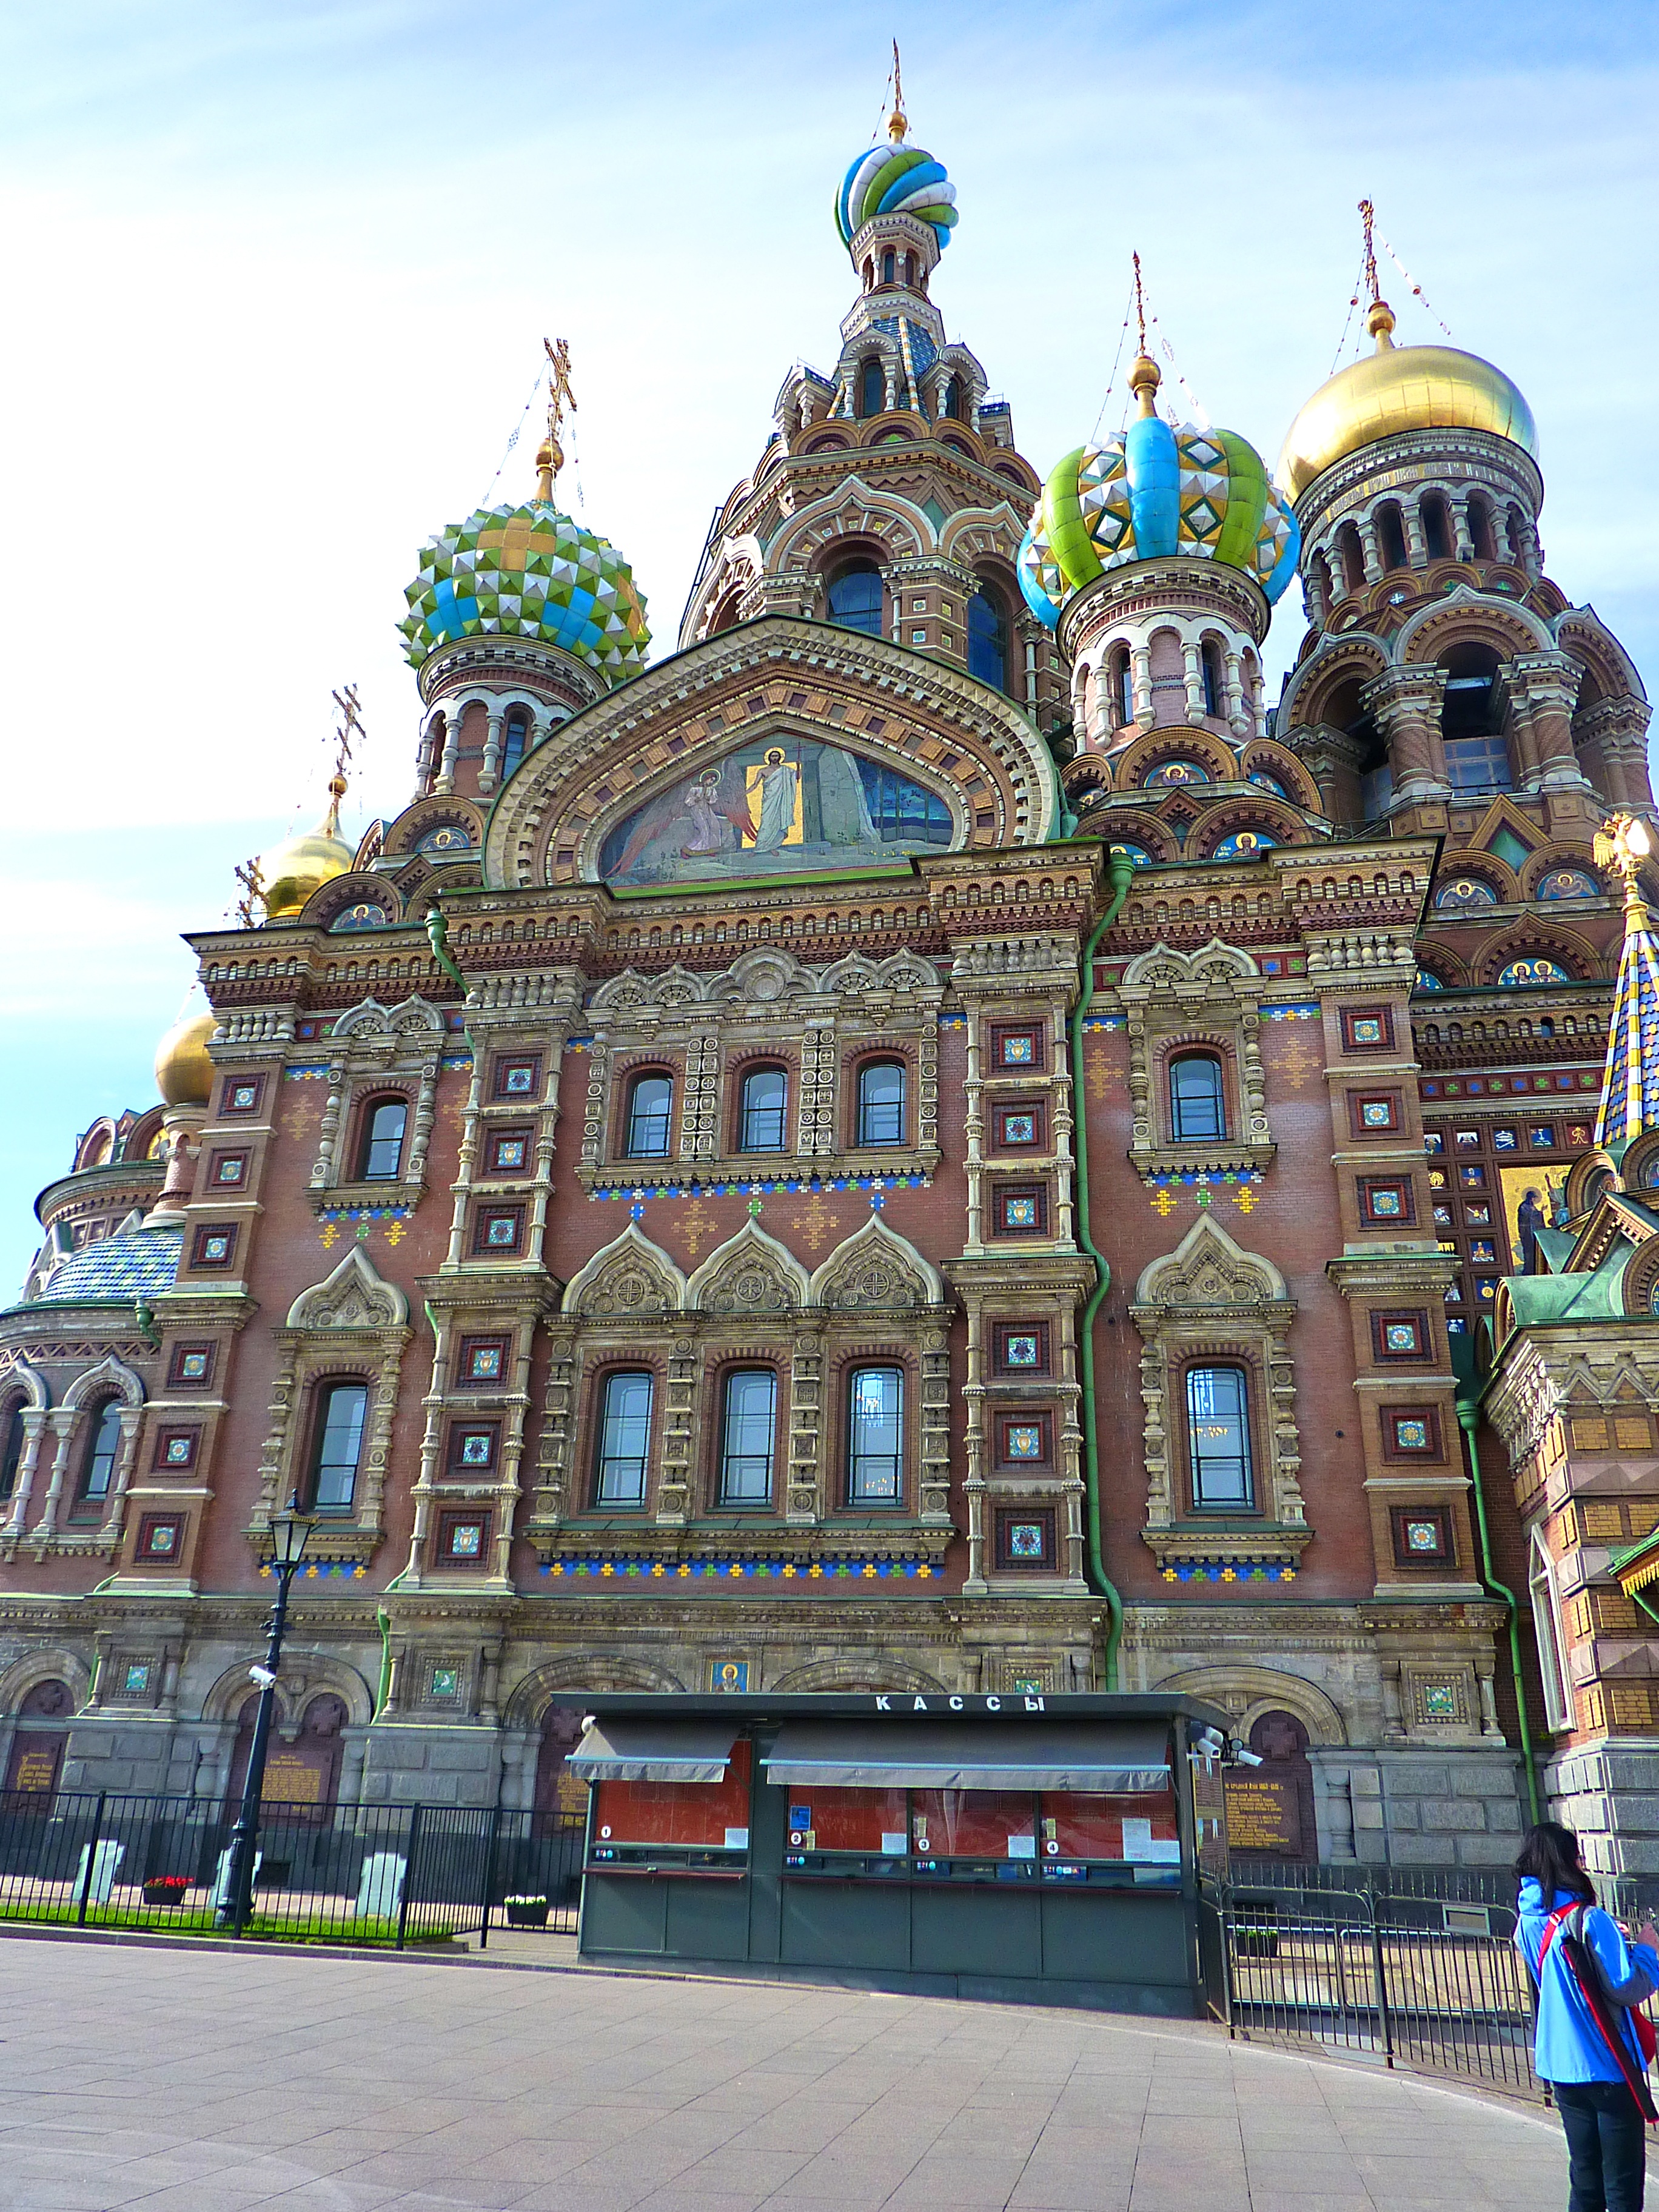
architecture, town, building, palace, plaza, religion, landmark, facade, church, cathedral, tourism, place of worship, russia, russian, st petersburg, russian orthodox church, historic site, spilled blood